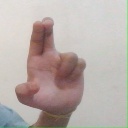
अक्षर: आ